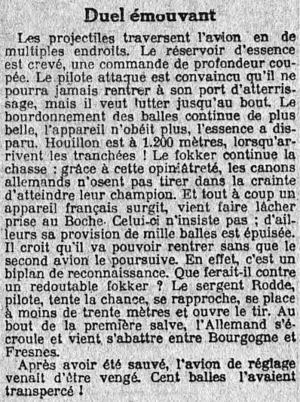
Le Matin du 22 juin 1916 - Paul Rodde
Paul Georges Alexandre Rodde, né le 17 mai 1894 à Fontainebleau et mort le 29 octobre 1917 à Rosnay, est l'un des 182 pilotes de guerre français de la Première Guerre mondiale figurant parmi les « as » de l’aviation.